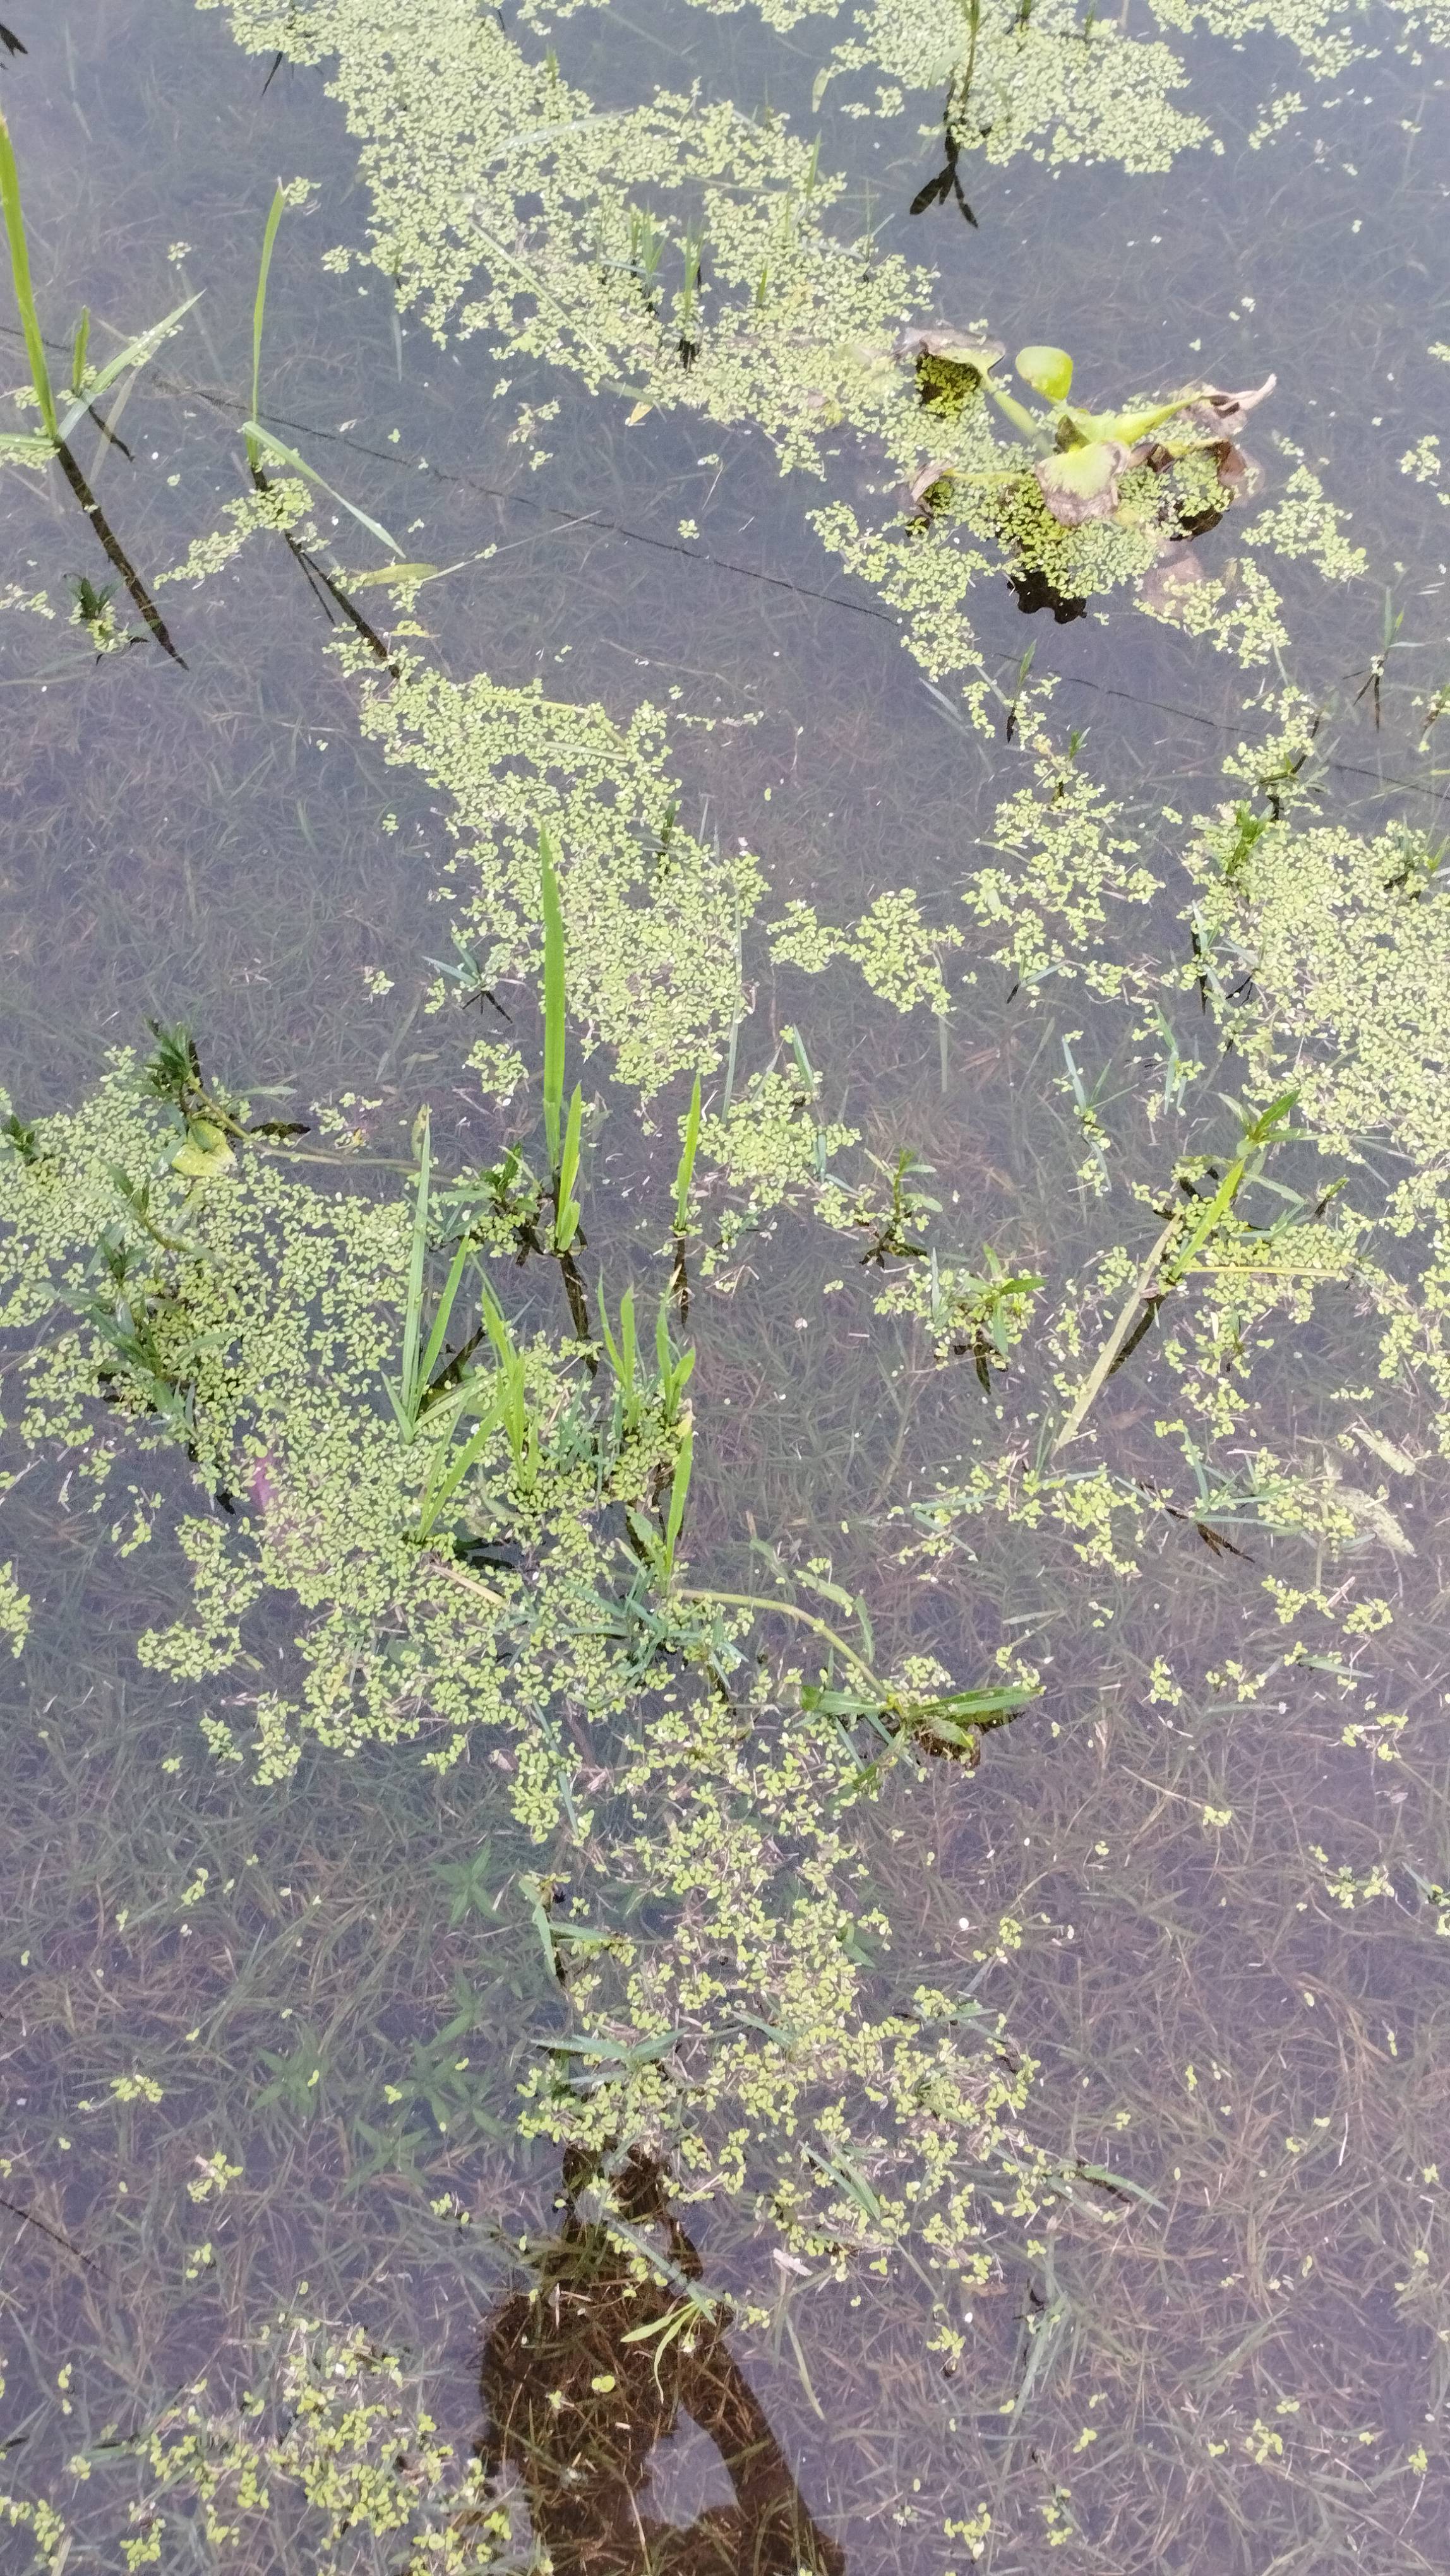
Species: Common Duckweeds (Lemna minor)